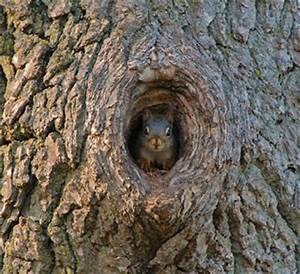
Label: squirrel